Do Do Sol Sol La La Sol

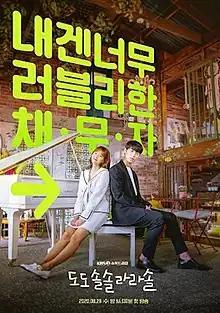
Promotional poster

Do Do Sol Sol La La Sol is a South Korean television series starring Go Ara, Lee Jae-wook, and Kim Joo-hun. It was scheduled to premiere on KBS2 and Netflix on August 26, 2020. However, KBS postponed its premiere date to prevent the spread of COVID-19. The series aired from October 7 to November 26, 2020, every Wednesday and Thursday at 21:30 (KST).